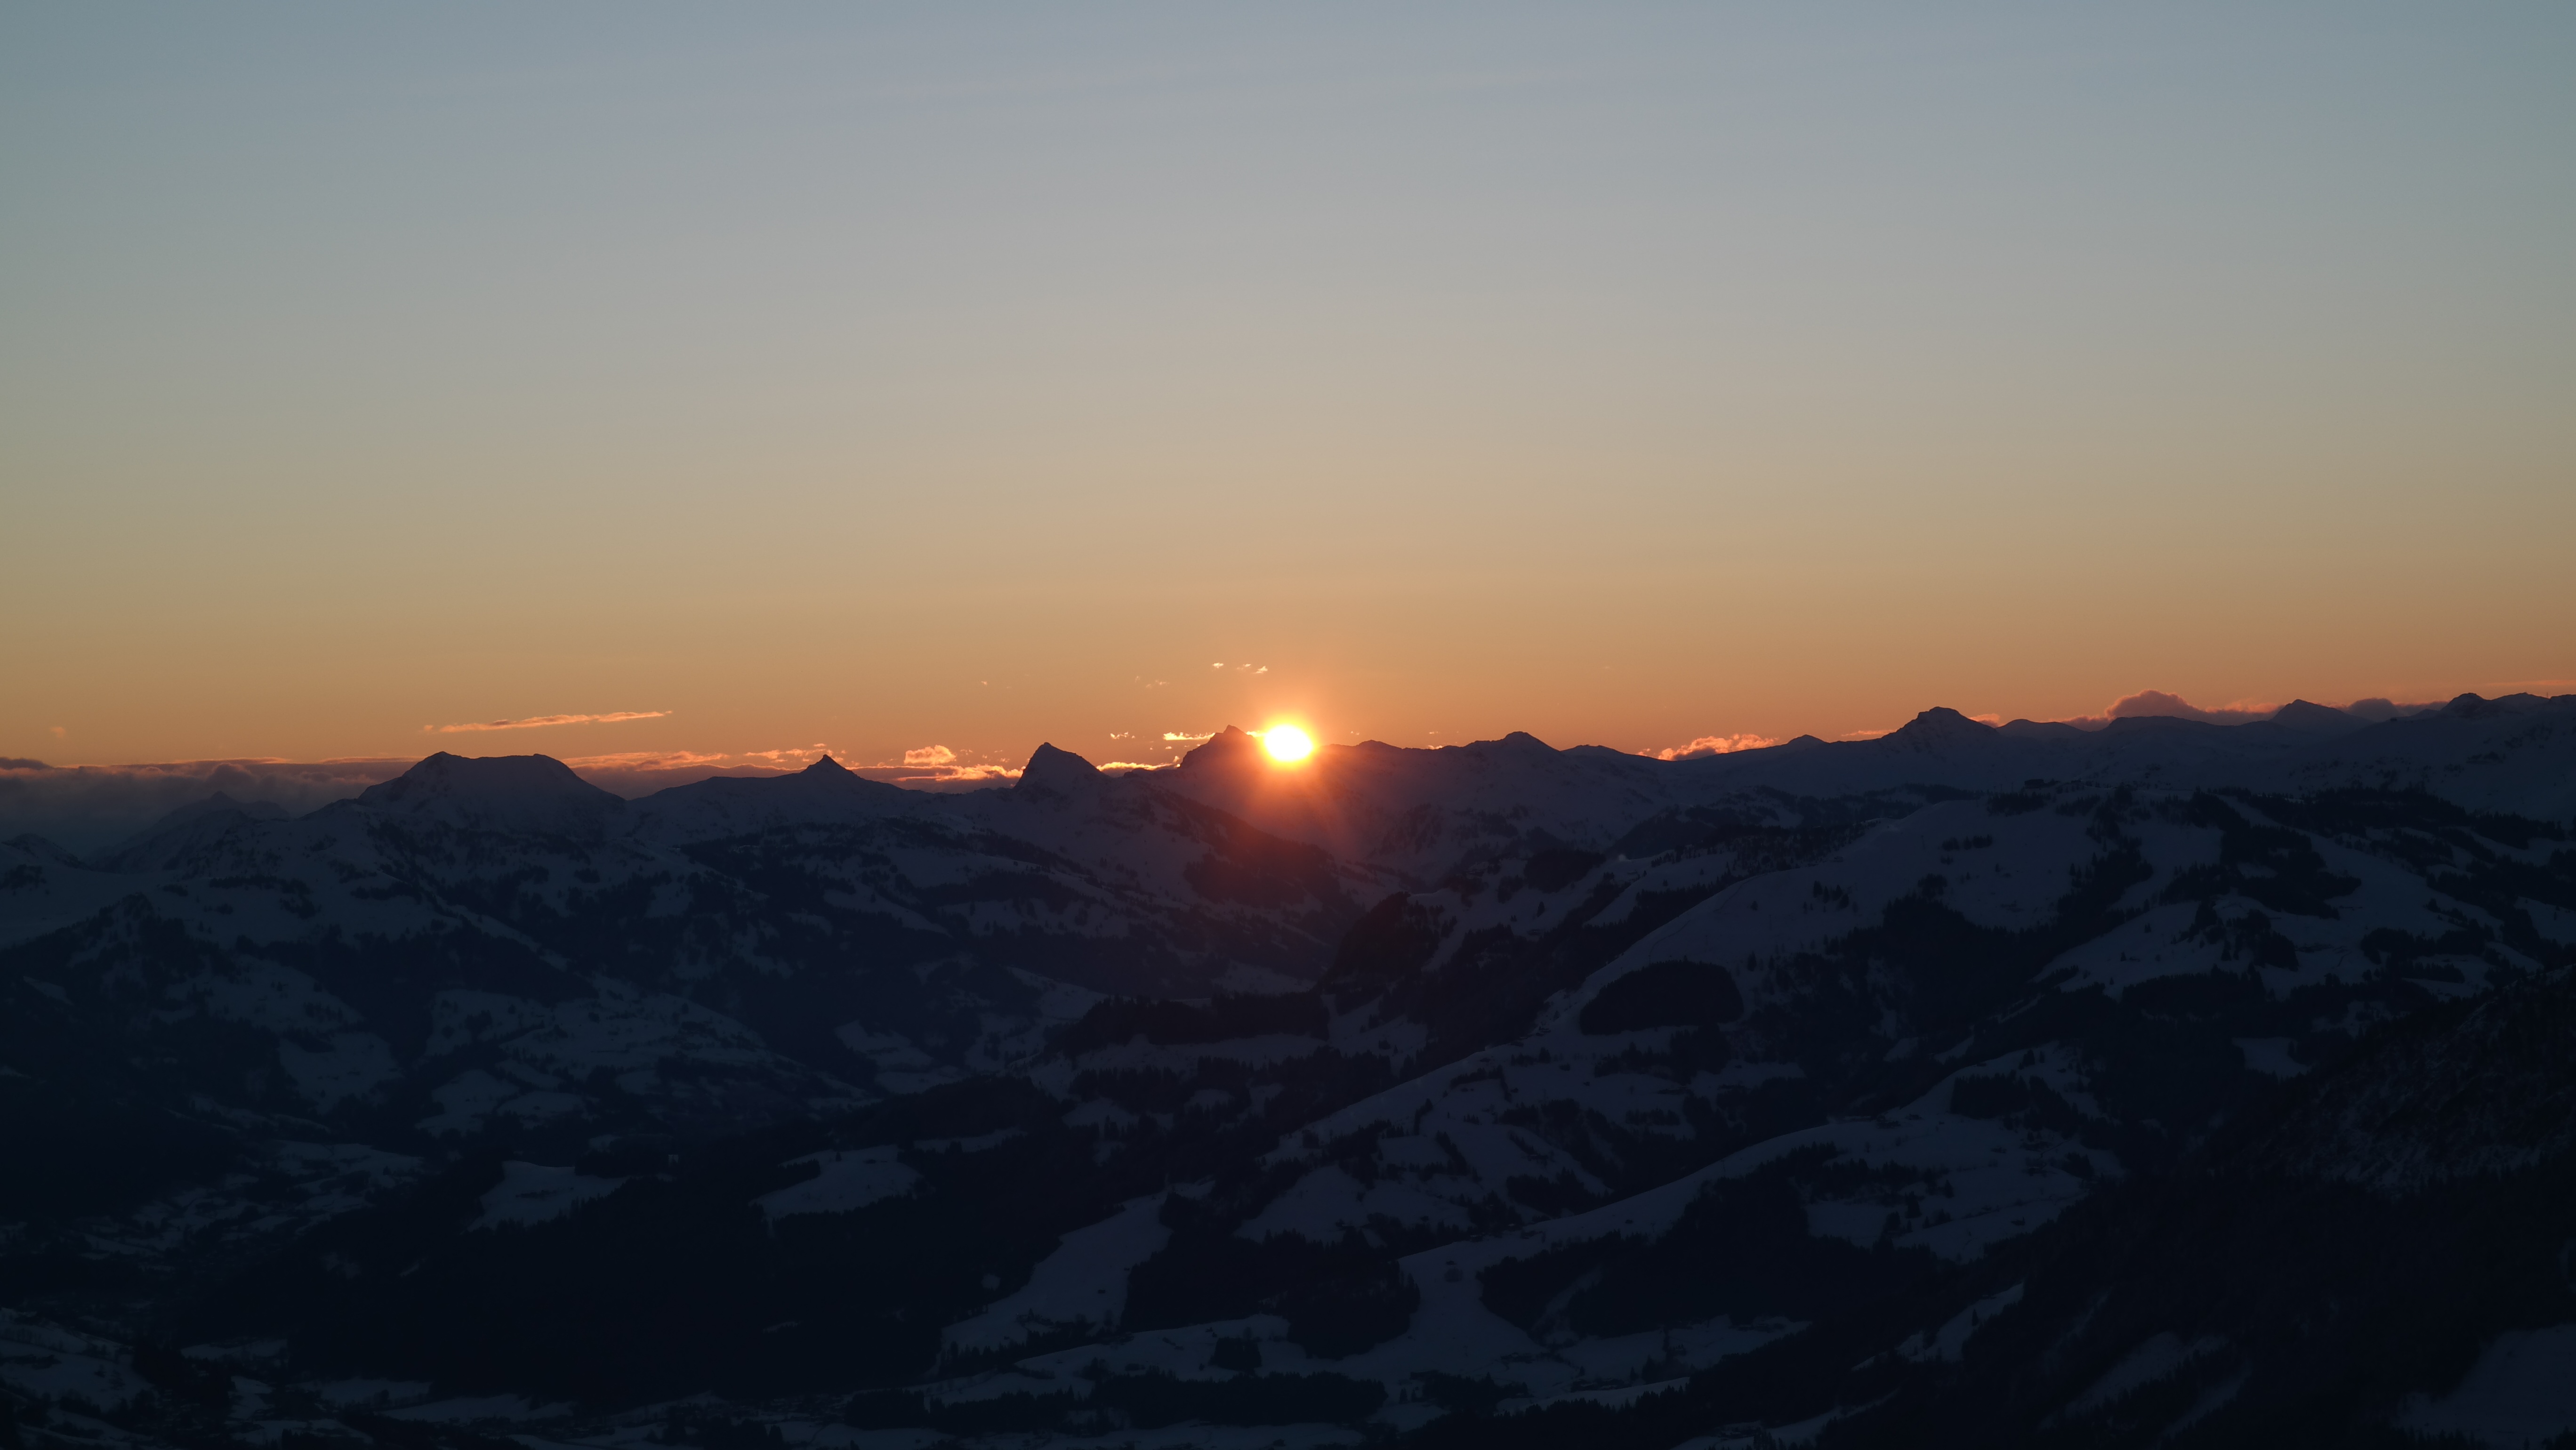
mountain, sun, sunrise, sunset, sunlight, morning, dawn, mountain range, dusk, evening, summit, plateau, landform, high salve austria, morning mood most mountain, atmospheric phenomenon, mountainous landforms